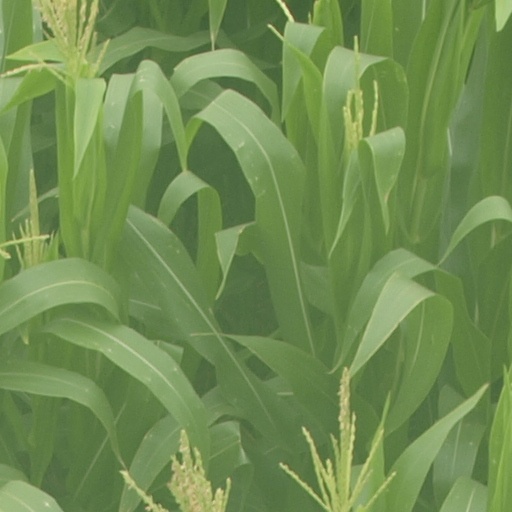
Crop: maize; corn